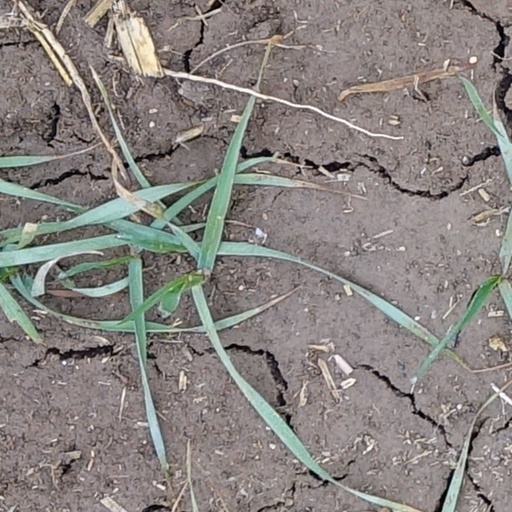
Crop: wheat